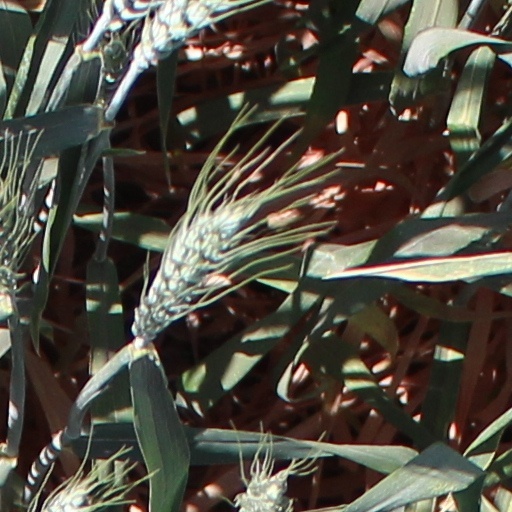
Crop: wheat